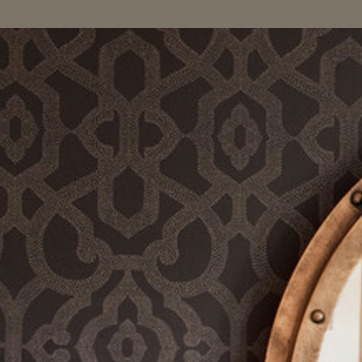
Material: wallpaper